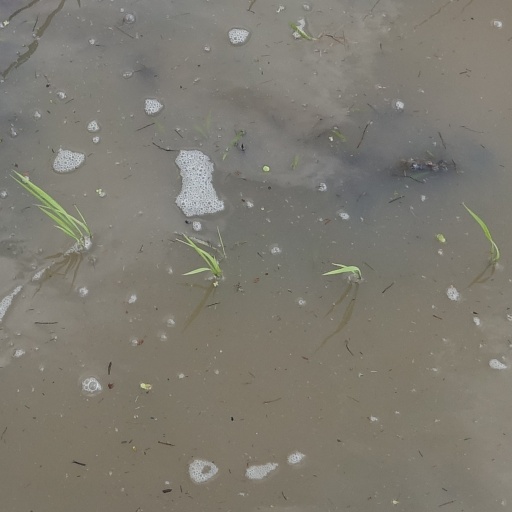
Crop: rice